The Twilight Sad

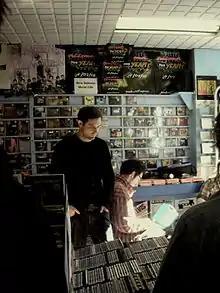
James Graham and former bassist Craig Orzel at Avalanche Records, June 2008.

During this time, the band supported acts such as Mogwai, The Smashing Pumpkins, Snow Patrol, David Pajo, Battles, Beirut, Frightened Rabbit, and Idlewild. During their winter tour with Mogwai, the band released "Killed My Parents and Hit the Road", a compilation of live recordings, covers, acoustic demos, and unreleased material.